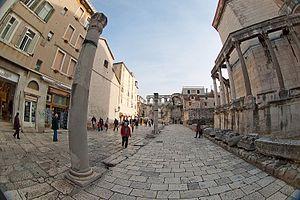
Le palais de Dioclétien est la résidence impériale fortifiée construite par l'empereur Dioclétien sur la côte dalmate pour s'y retirer après son abdication volontaire en 305. C'est l'un des édifices de l'Antiquité tardive les mieux conservés. Ces vestiges sont préservés dans le cœur historique de Split, en Croatie. Contrairement à une légende populaire, la ville — Spalatum en latin — doit son nom à celui de la cité grecque voisine d'Aspalathos — « buisson blanc » — et non au terme latin signifiant palais — palatium. L'empereur Dioclétien y a vécu l'essentiel des dernières années de sa vie et, à sa mort, son corps a été déposé dans un sarcophage placé dans le mausolée qu'il y avait fait construire.